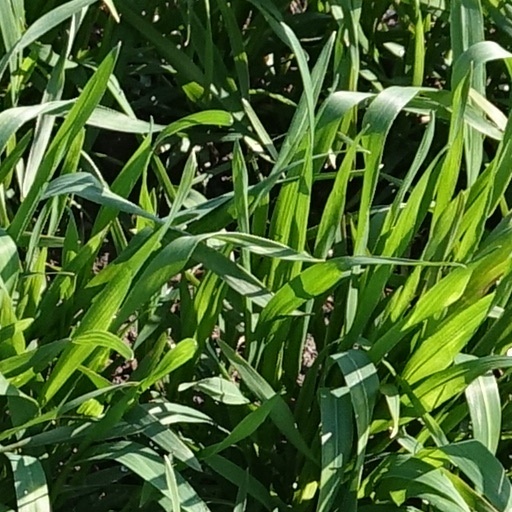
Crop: wheat